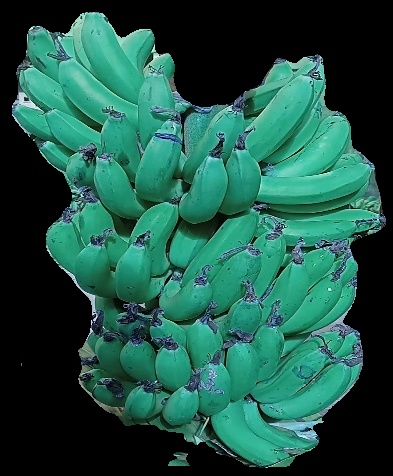
Variety: pachbale
Grade: grade3